Latin American economy

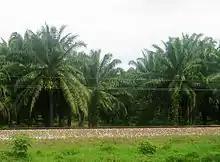
Oil palm plantation in Magdalena, Colombia. The country is one of the world's top 5 producers of palm oil.

Colombia has a strong export sector, with petroleum, coal, emeralds, coffee, and cut flowers the top commodities exported in 2015.